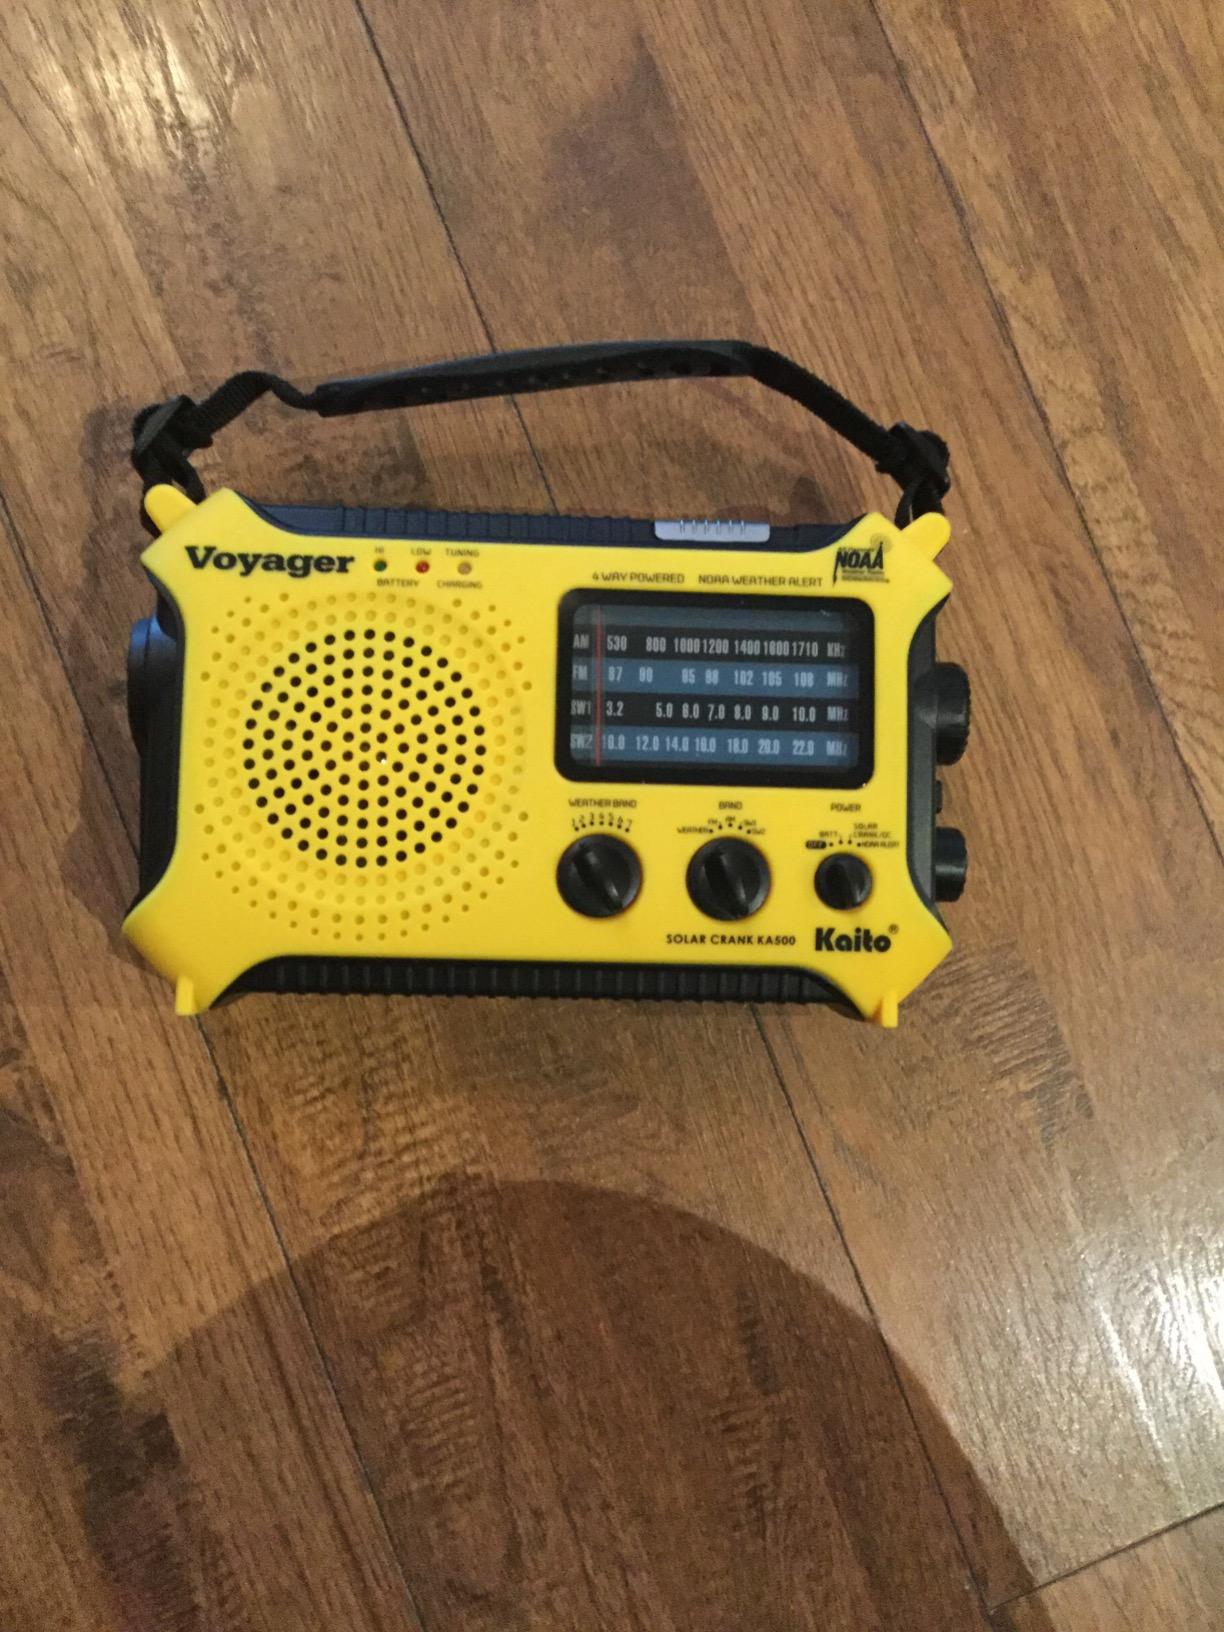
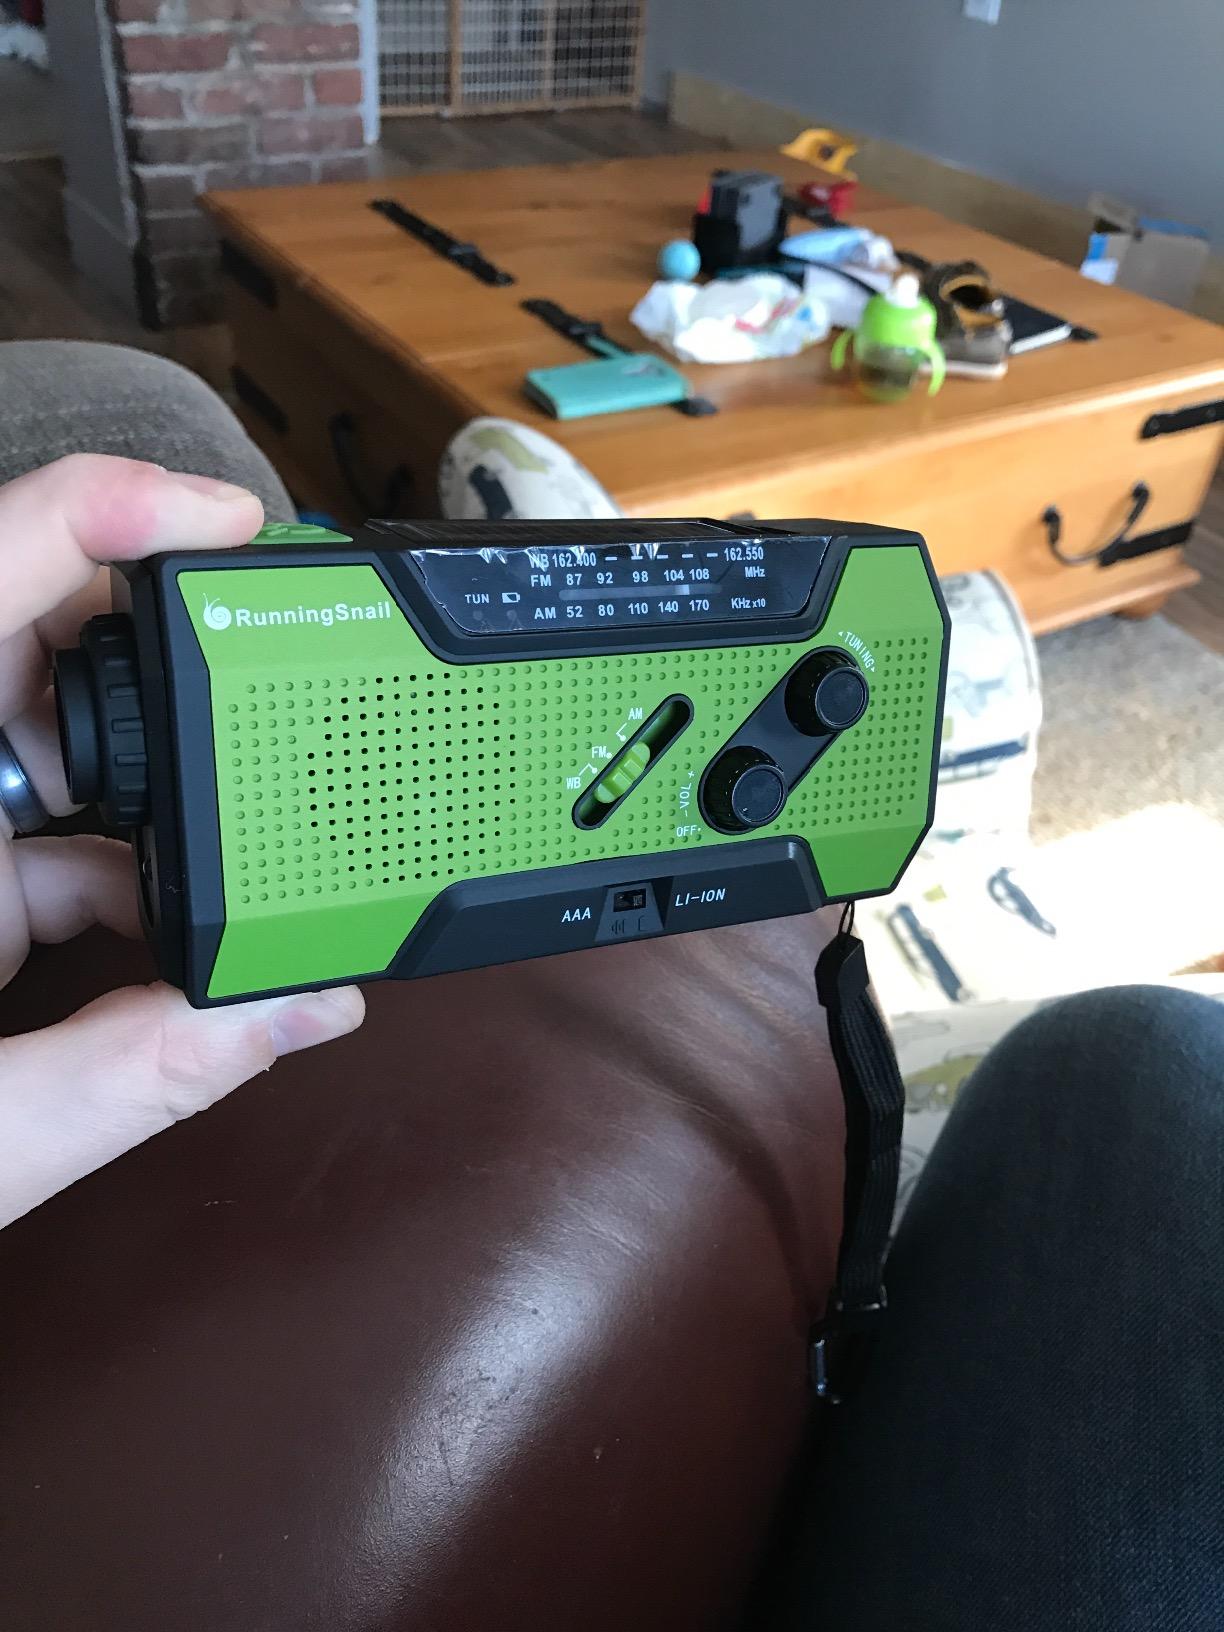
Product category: radio
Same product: no